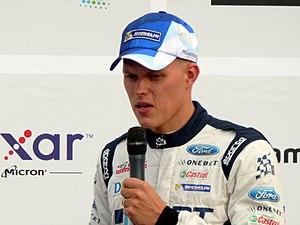
Le Rallye d'Allemagne 2017 est le 10ᵉ rallye du Championnat du monde des rallyes 2017 et la 35ᵉ édition de l’épreuve. Il se déroule sur 21 épreuves spéciales. Ott Tänak et Martin Järveoja, au volant d'une Ford Fiesta WRC, remportent le rallye pour ce qui est leur deuxième succès en championnat du monde des rallyes.